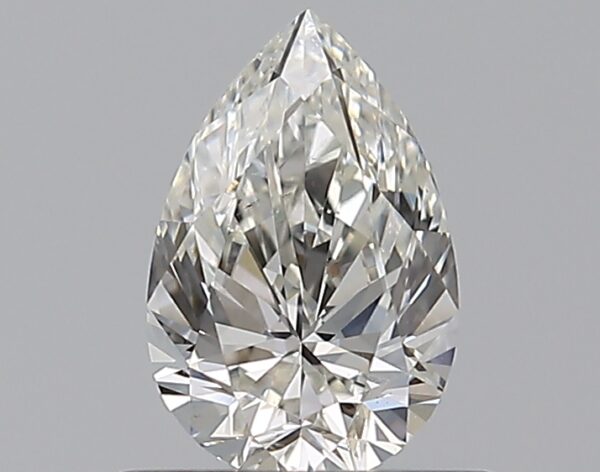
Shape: pear
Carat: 0.5
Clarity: SI1
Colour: I
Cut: EX
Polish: VG
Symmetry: VG
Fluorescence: N
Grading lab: GIA
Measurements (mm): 6.71 x 4.42 x 2.77